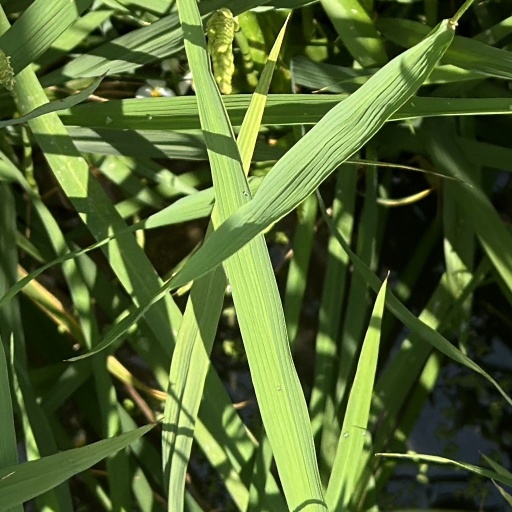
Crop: rice